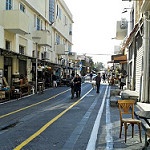
Label: street